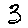
Label: 3